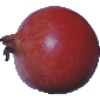
Label: pomegranate